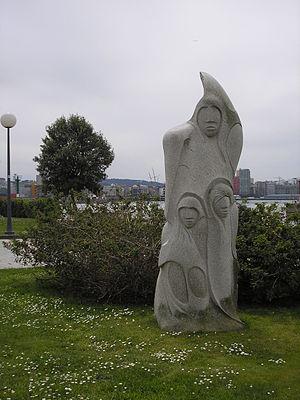
L’expédition royale philanthropique de vaccination, communément appelée expédition Balmis d’après le nom du médecin espagnol Francisco Javier Balmis qui la dirigeait, était une expédition à caractère philanthropique chargée par le pouvoir central espagnol de mener une campagne de vaccination anti-variolique de masse dans tout l’Empire espagnol, où la variole restait très active et faisait de nombreuses victimes.
Isabel Zendal Gómez était une infirmière espagnole d’origine galicienne.